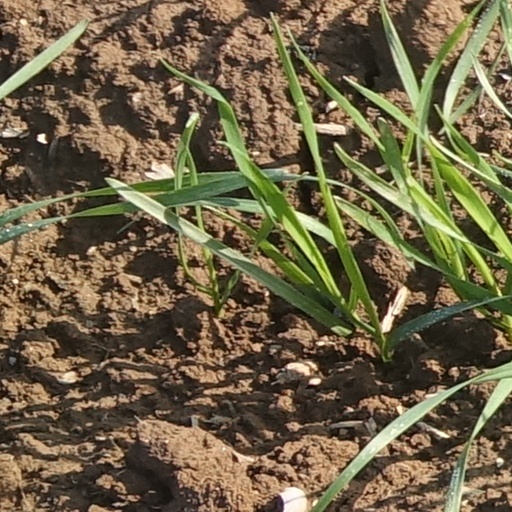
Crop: wheat